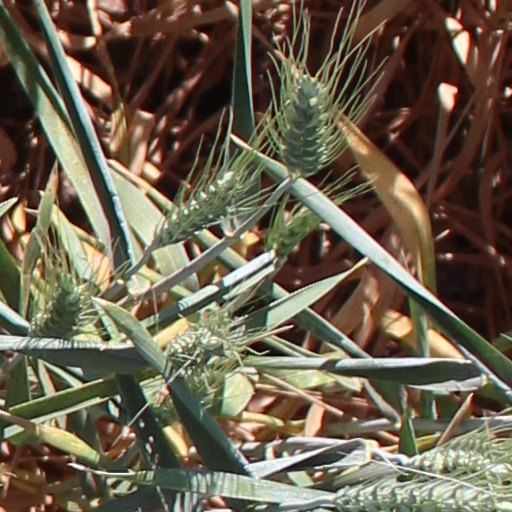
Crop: wheat